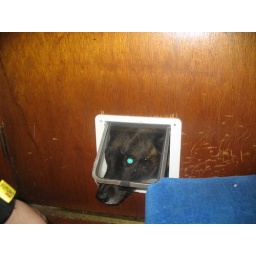
Coco tryin to get in through the kitty door